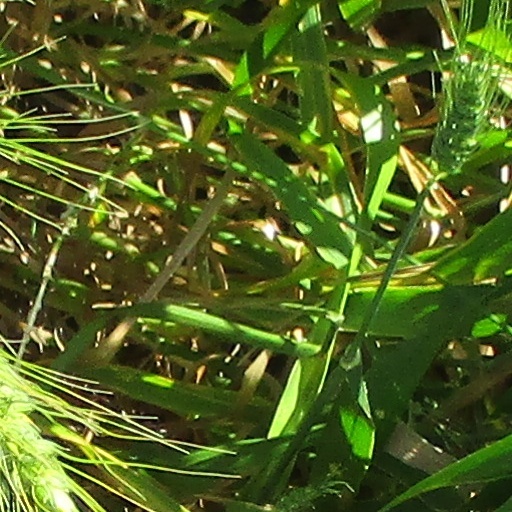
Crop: wheat